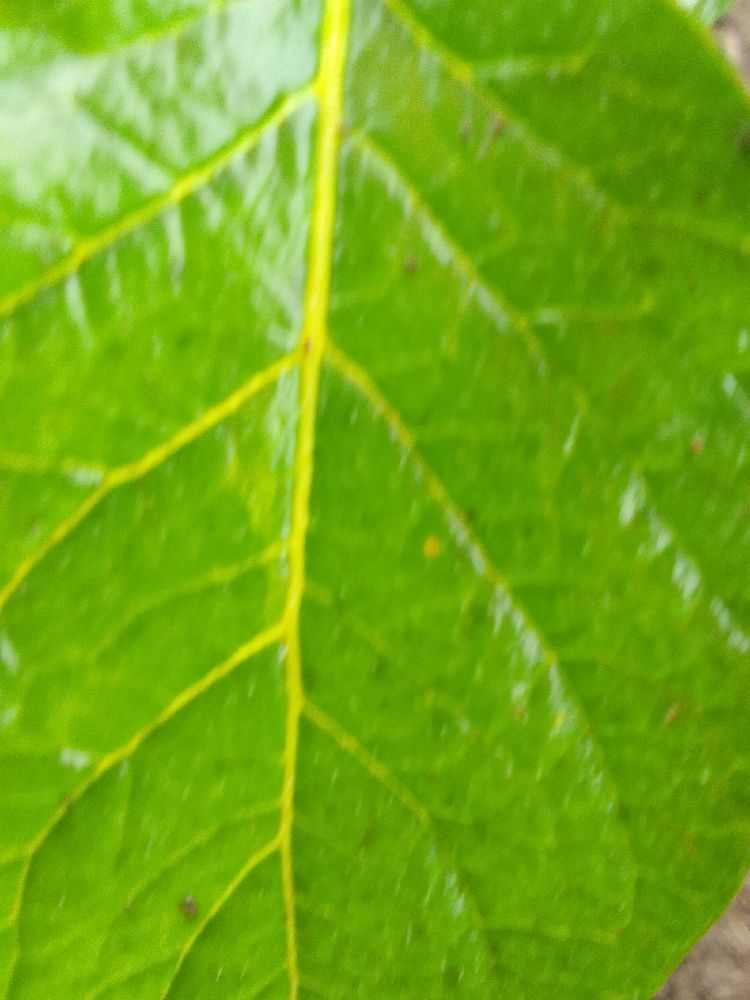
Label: Healthy